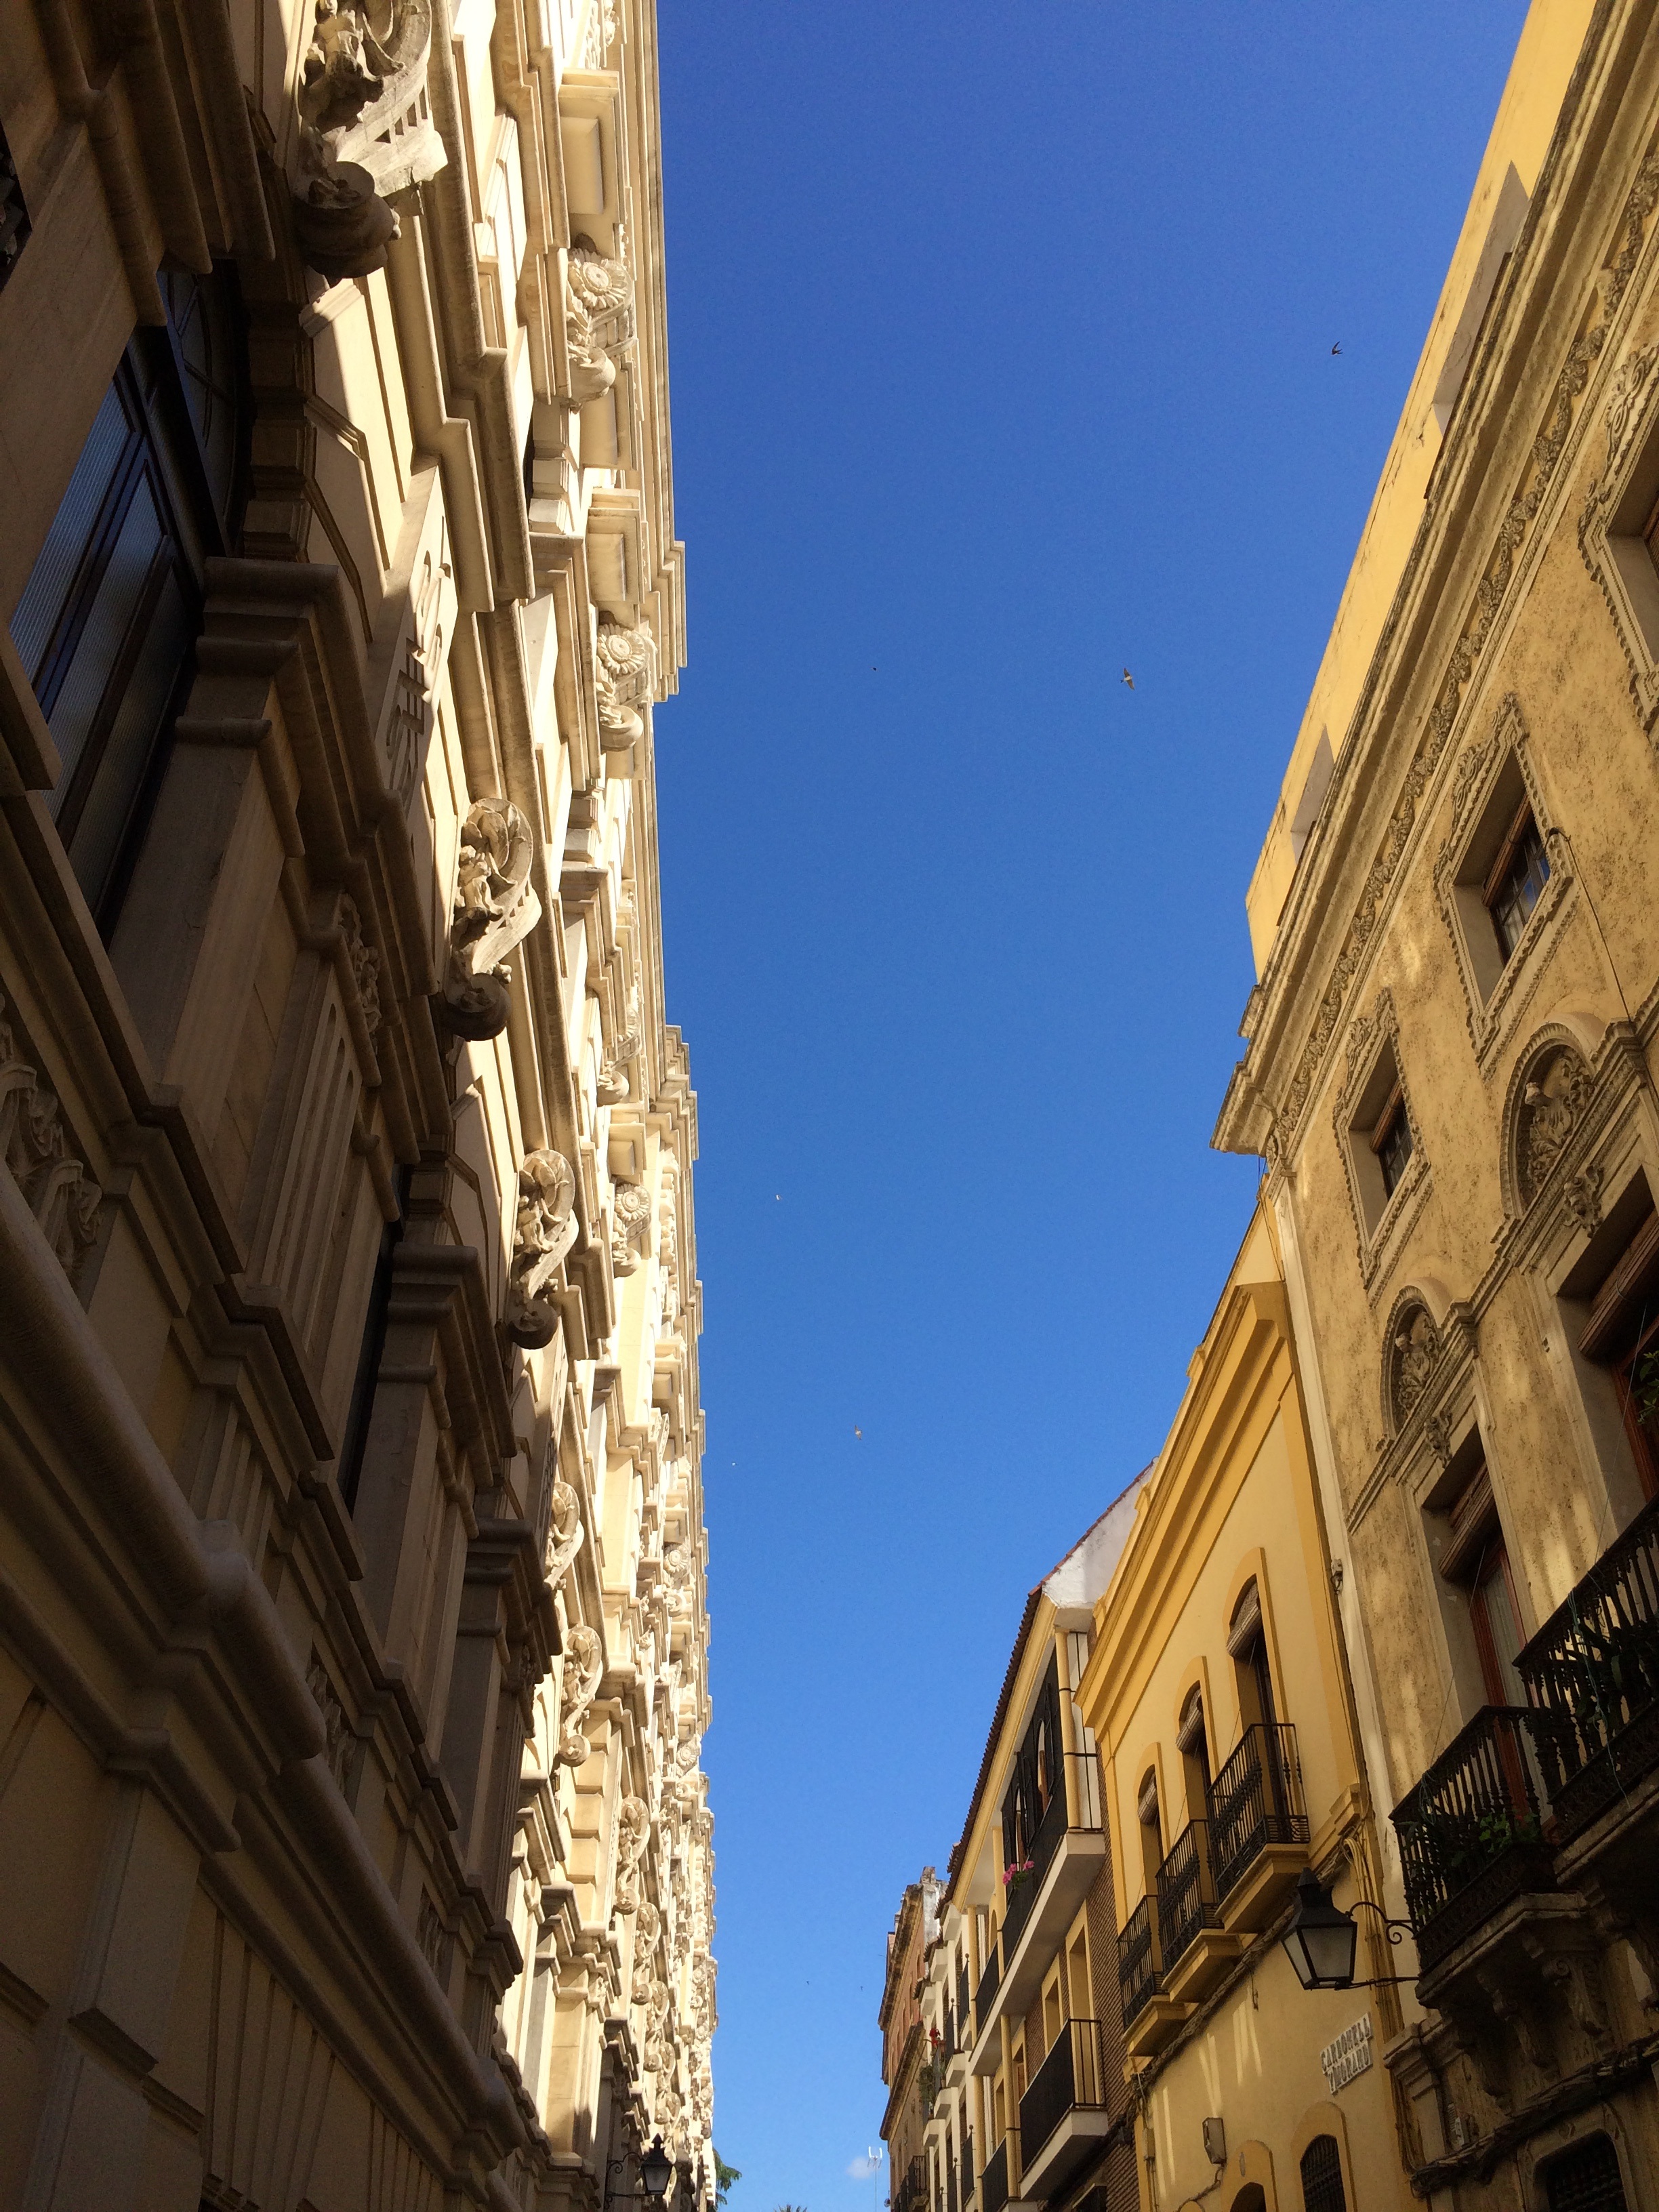
architecture, street, town, city, skyscraper, cityscape, downtown, tower, landmark, facade, cathedral, spain, andalucia, spanish, granada, neighbourhood, urban area, human settlement